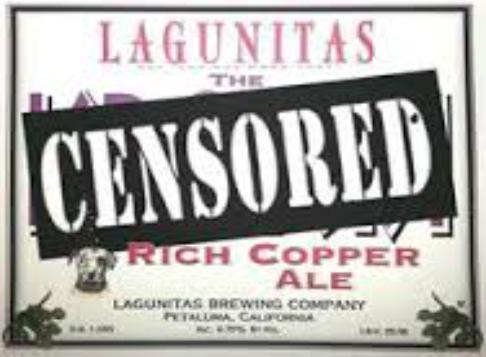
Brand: Lagunitas
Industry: Food